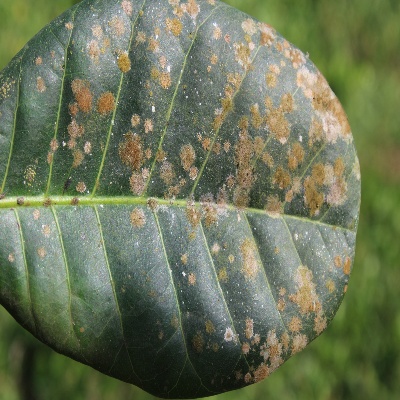
Crop: Cashew
Condition: red rust